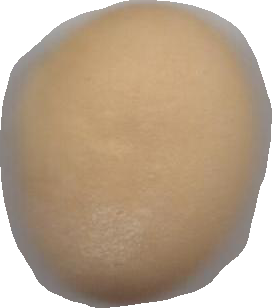
Variety: Dega